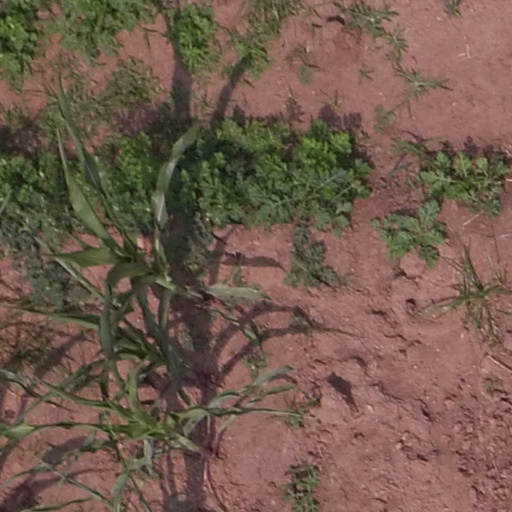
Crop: maize; corn